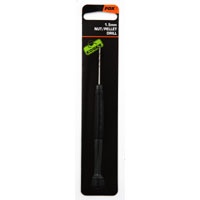
Fox Edges Nut/Pellet Drill 1.5mm
The Fox 1.5mm Nut Drill is perfect for drilling fine holes through the centre of any hard bait from trout pellets through to nuts, air dried boilies and floating pellets.
Brand: Fox
Category: Sporting Goods > Outdoor Recreation > Fishing > Fishing Hook Removal Tools > Bait Drills